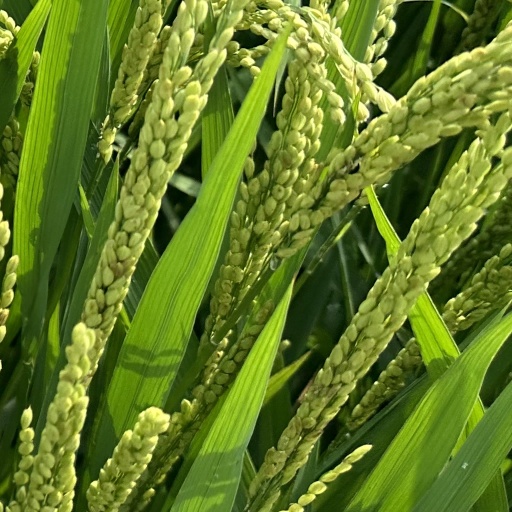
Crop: rice